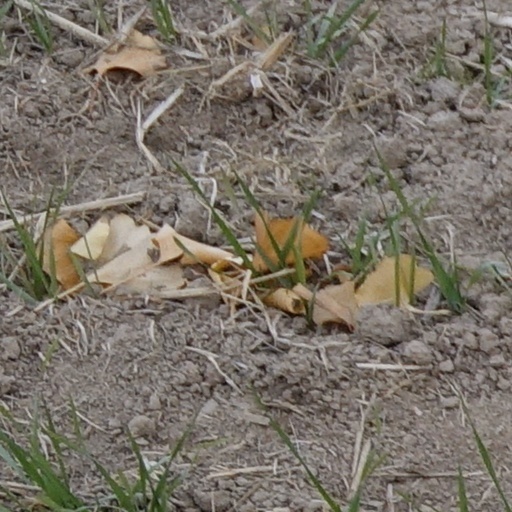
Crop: wheat